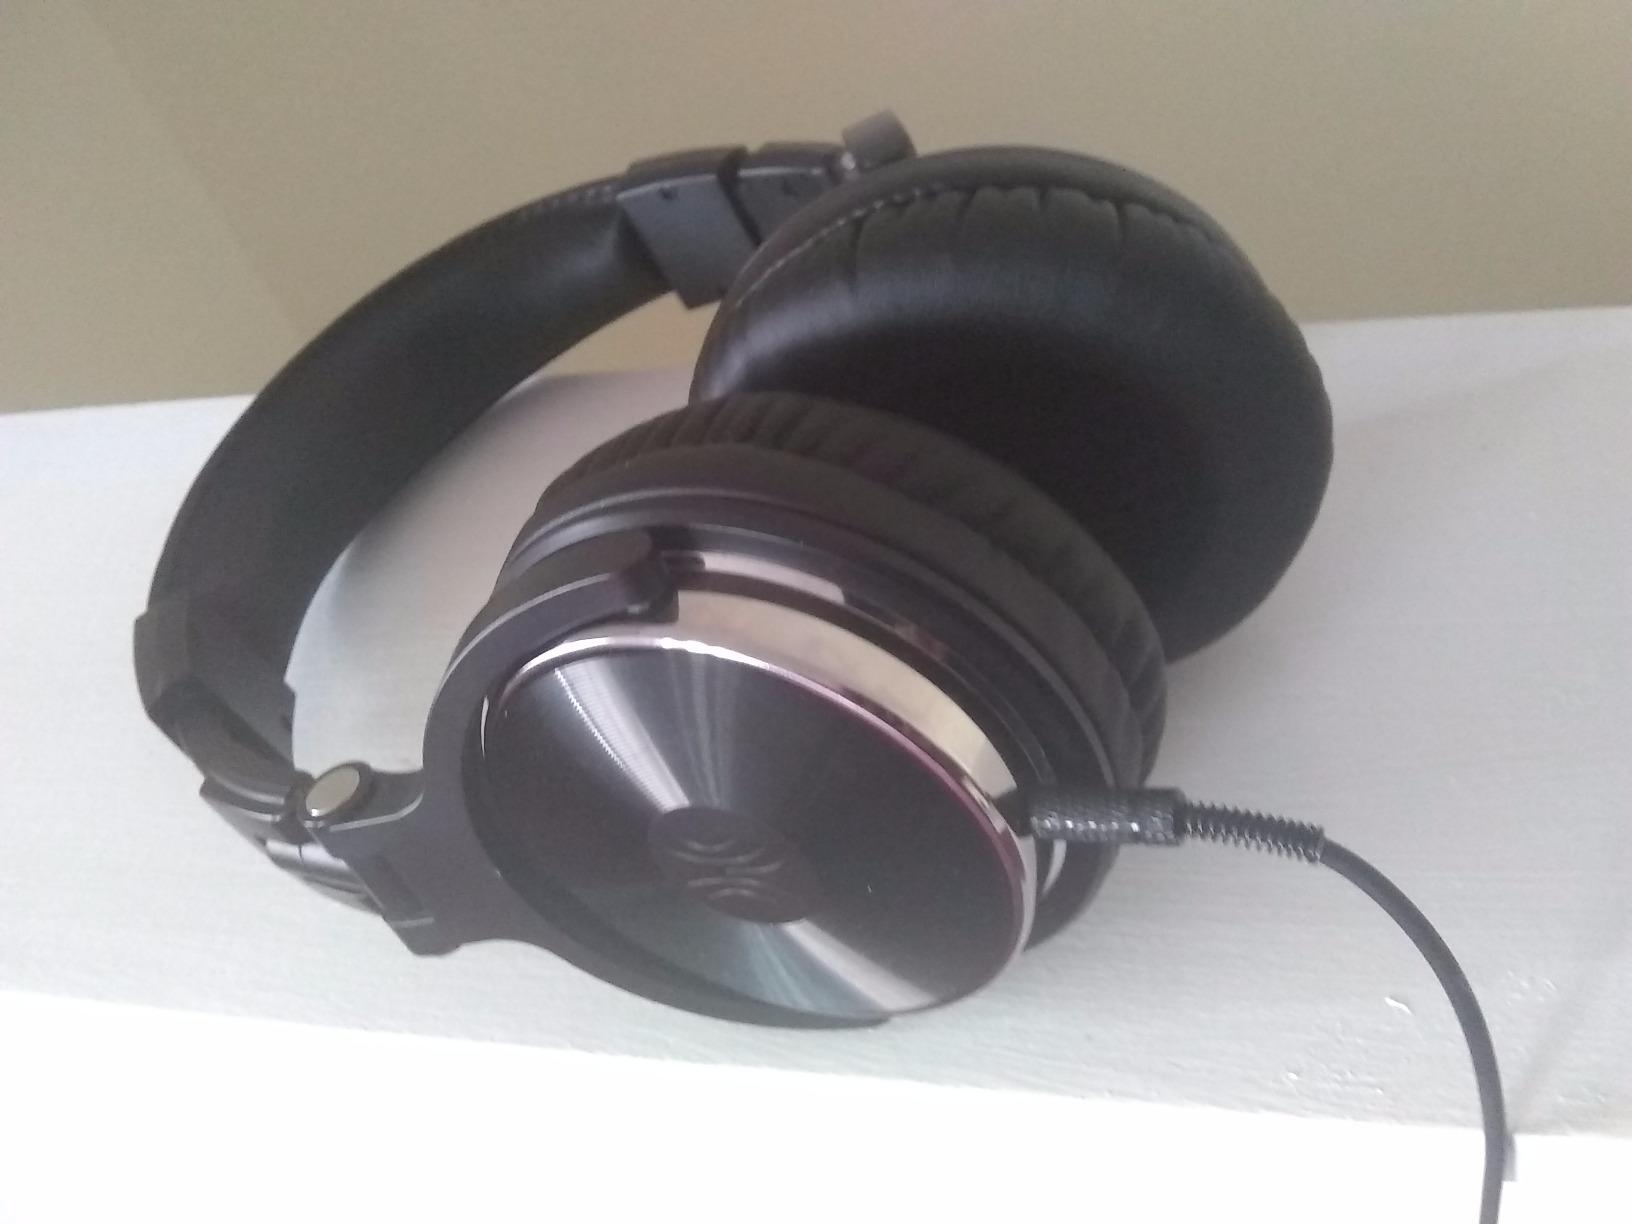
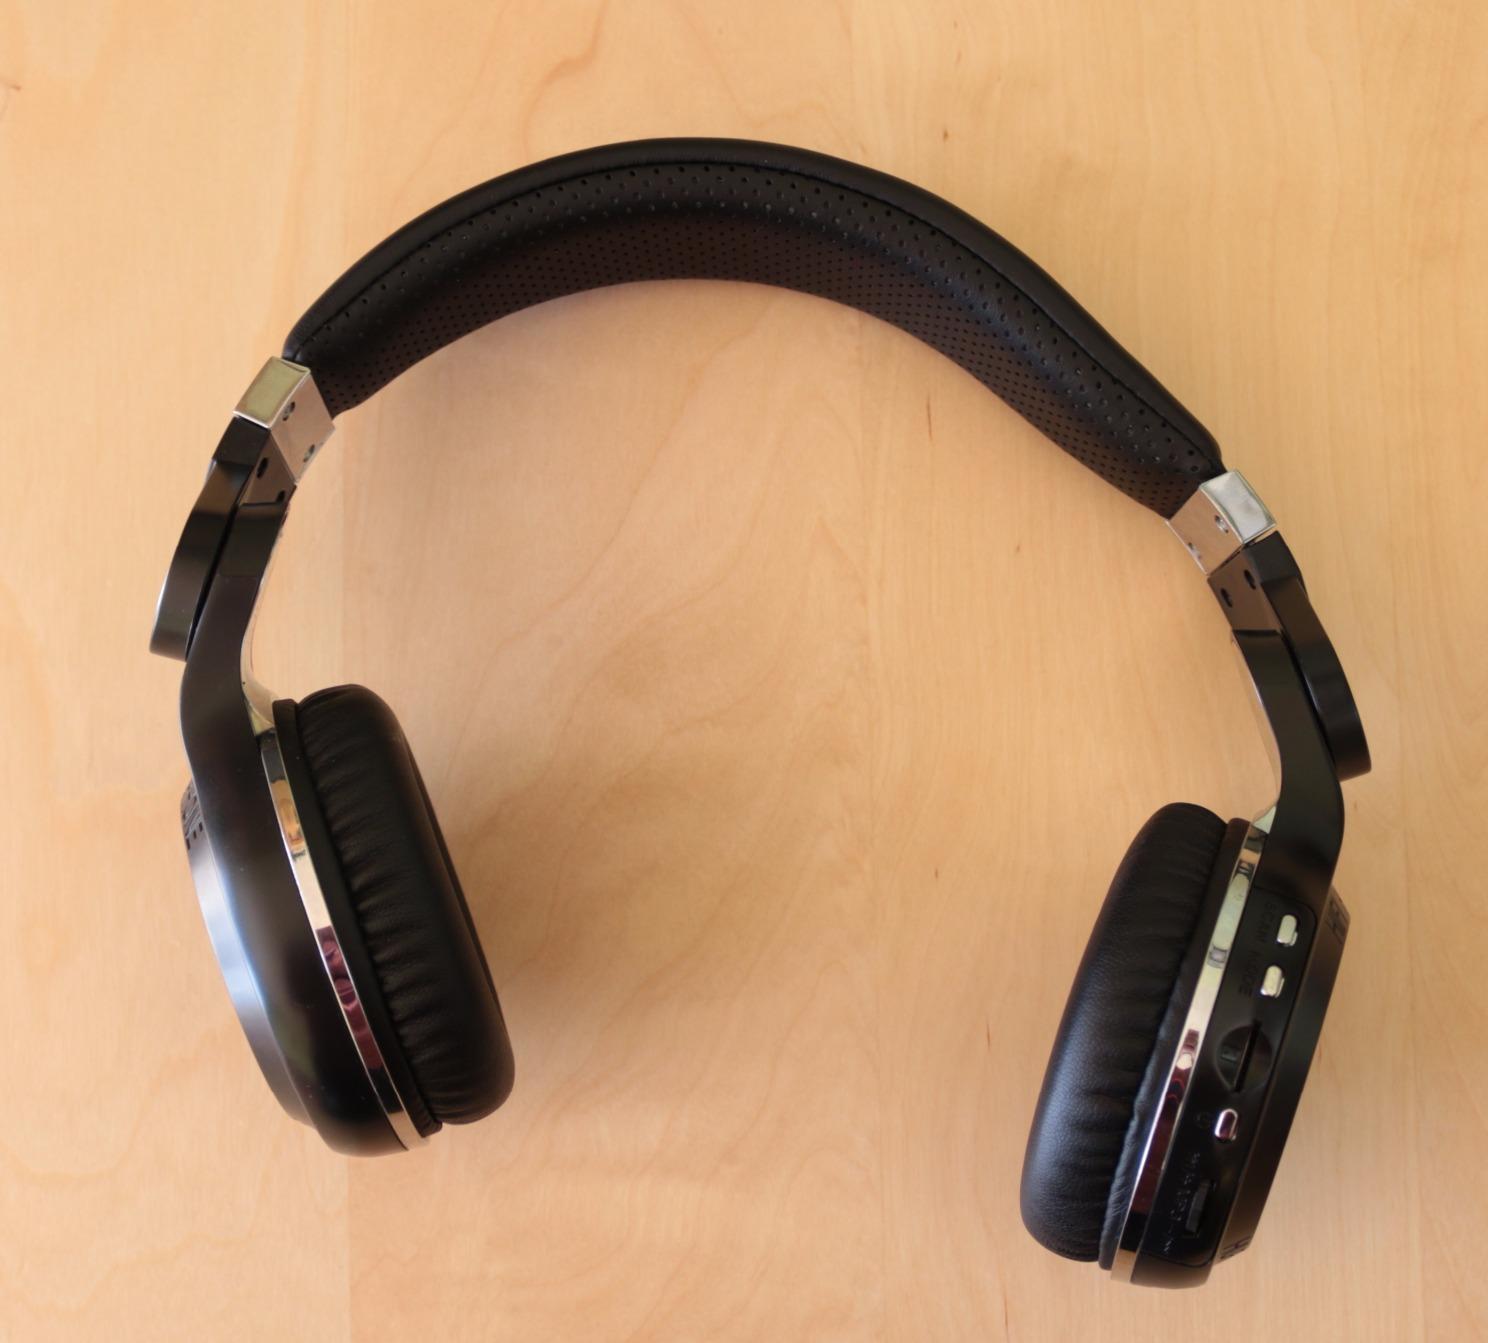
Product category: headphones
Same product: no